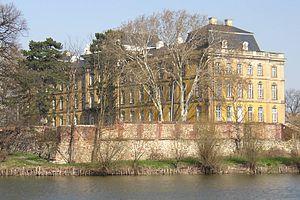
Gommern est une ville allemande située en Saxe-Anhalt, dans l'arrondissement du Pays-de-Jerichow.